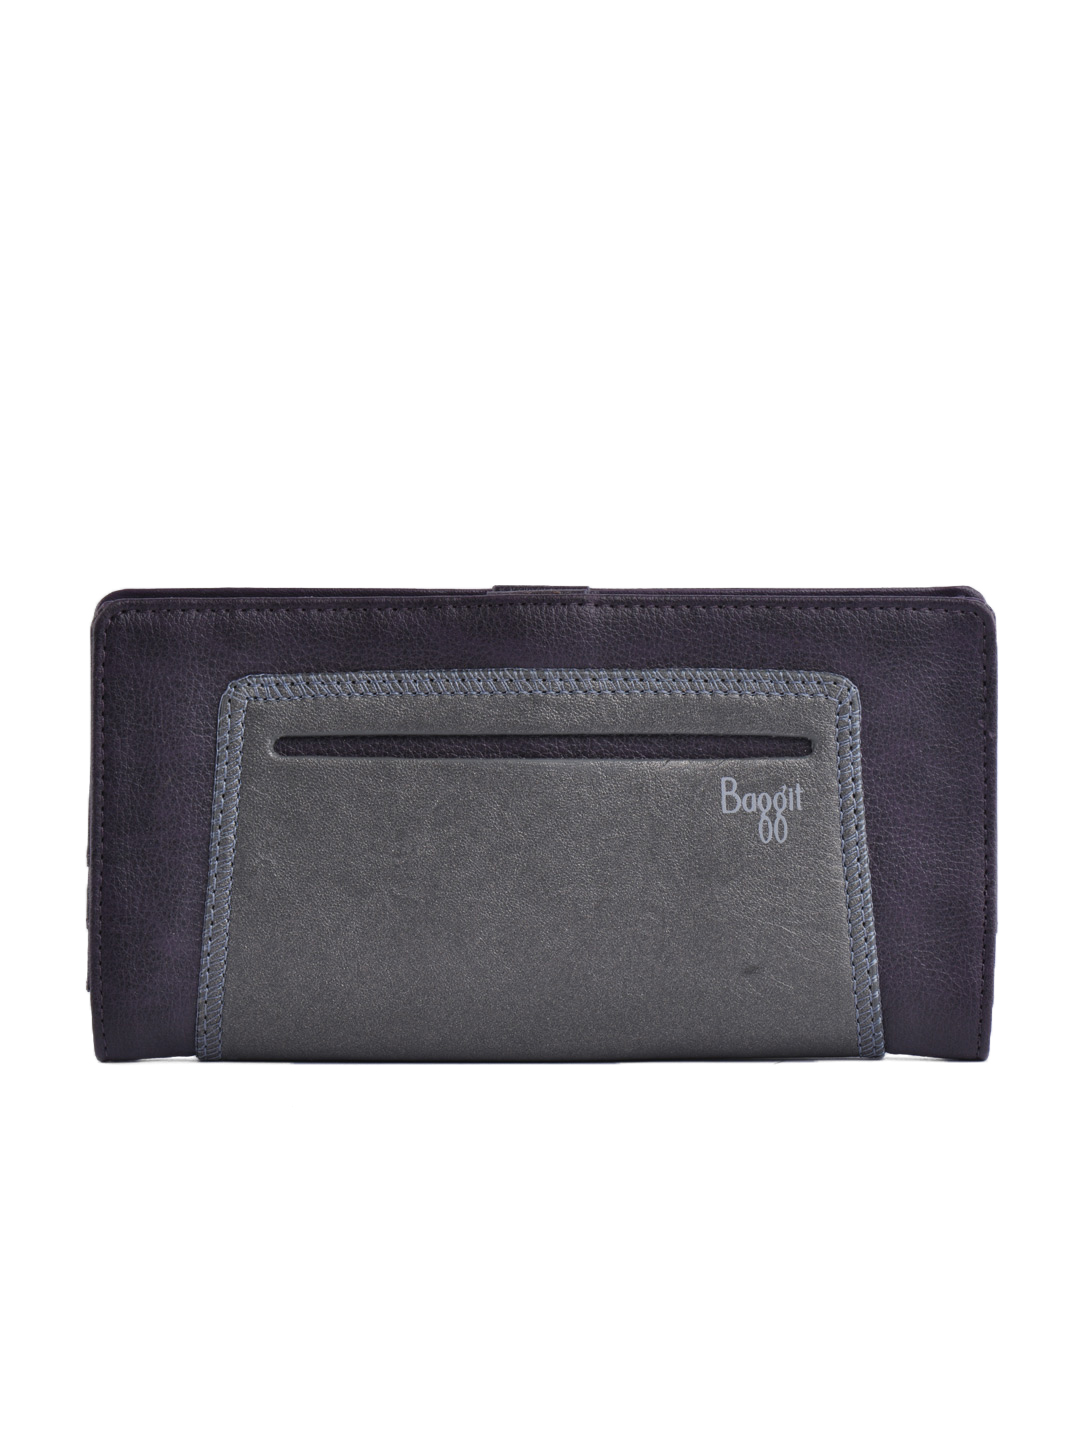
Baggit Women Zanzil Taj Purple Wallet
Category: Accessories / Wallets / Wallets
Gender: Women
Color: Purple
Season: Winter 2015
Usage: Casual